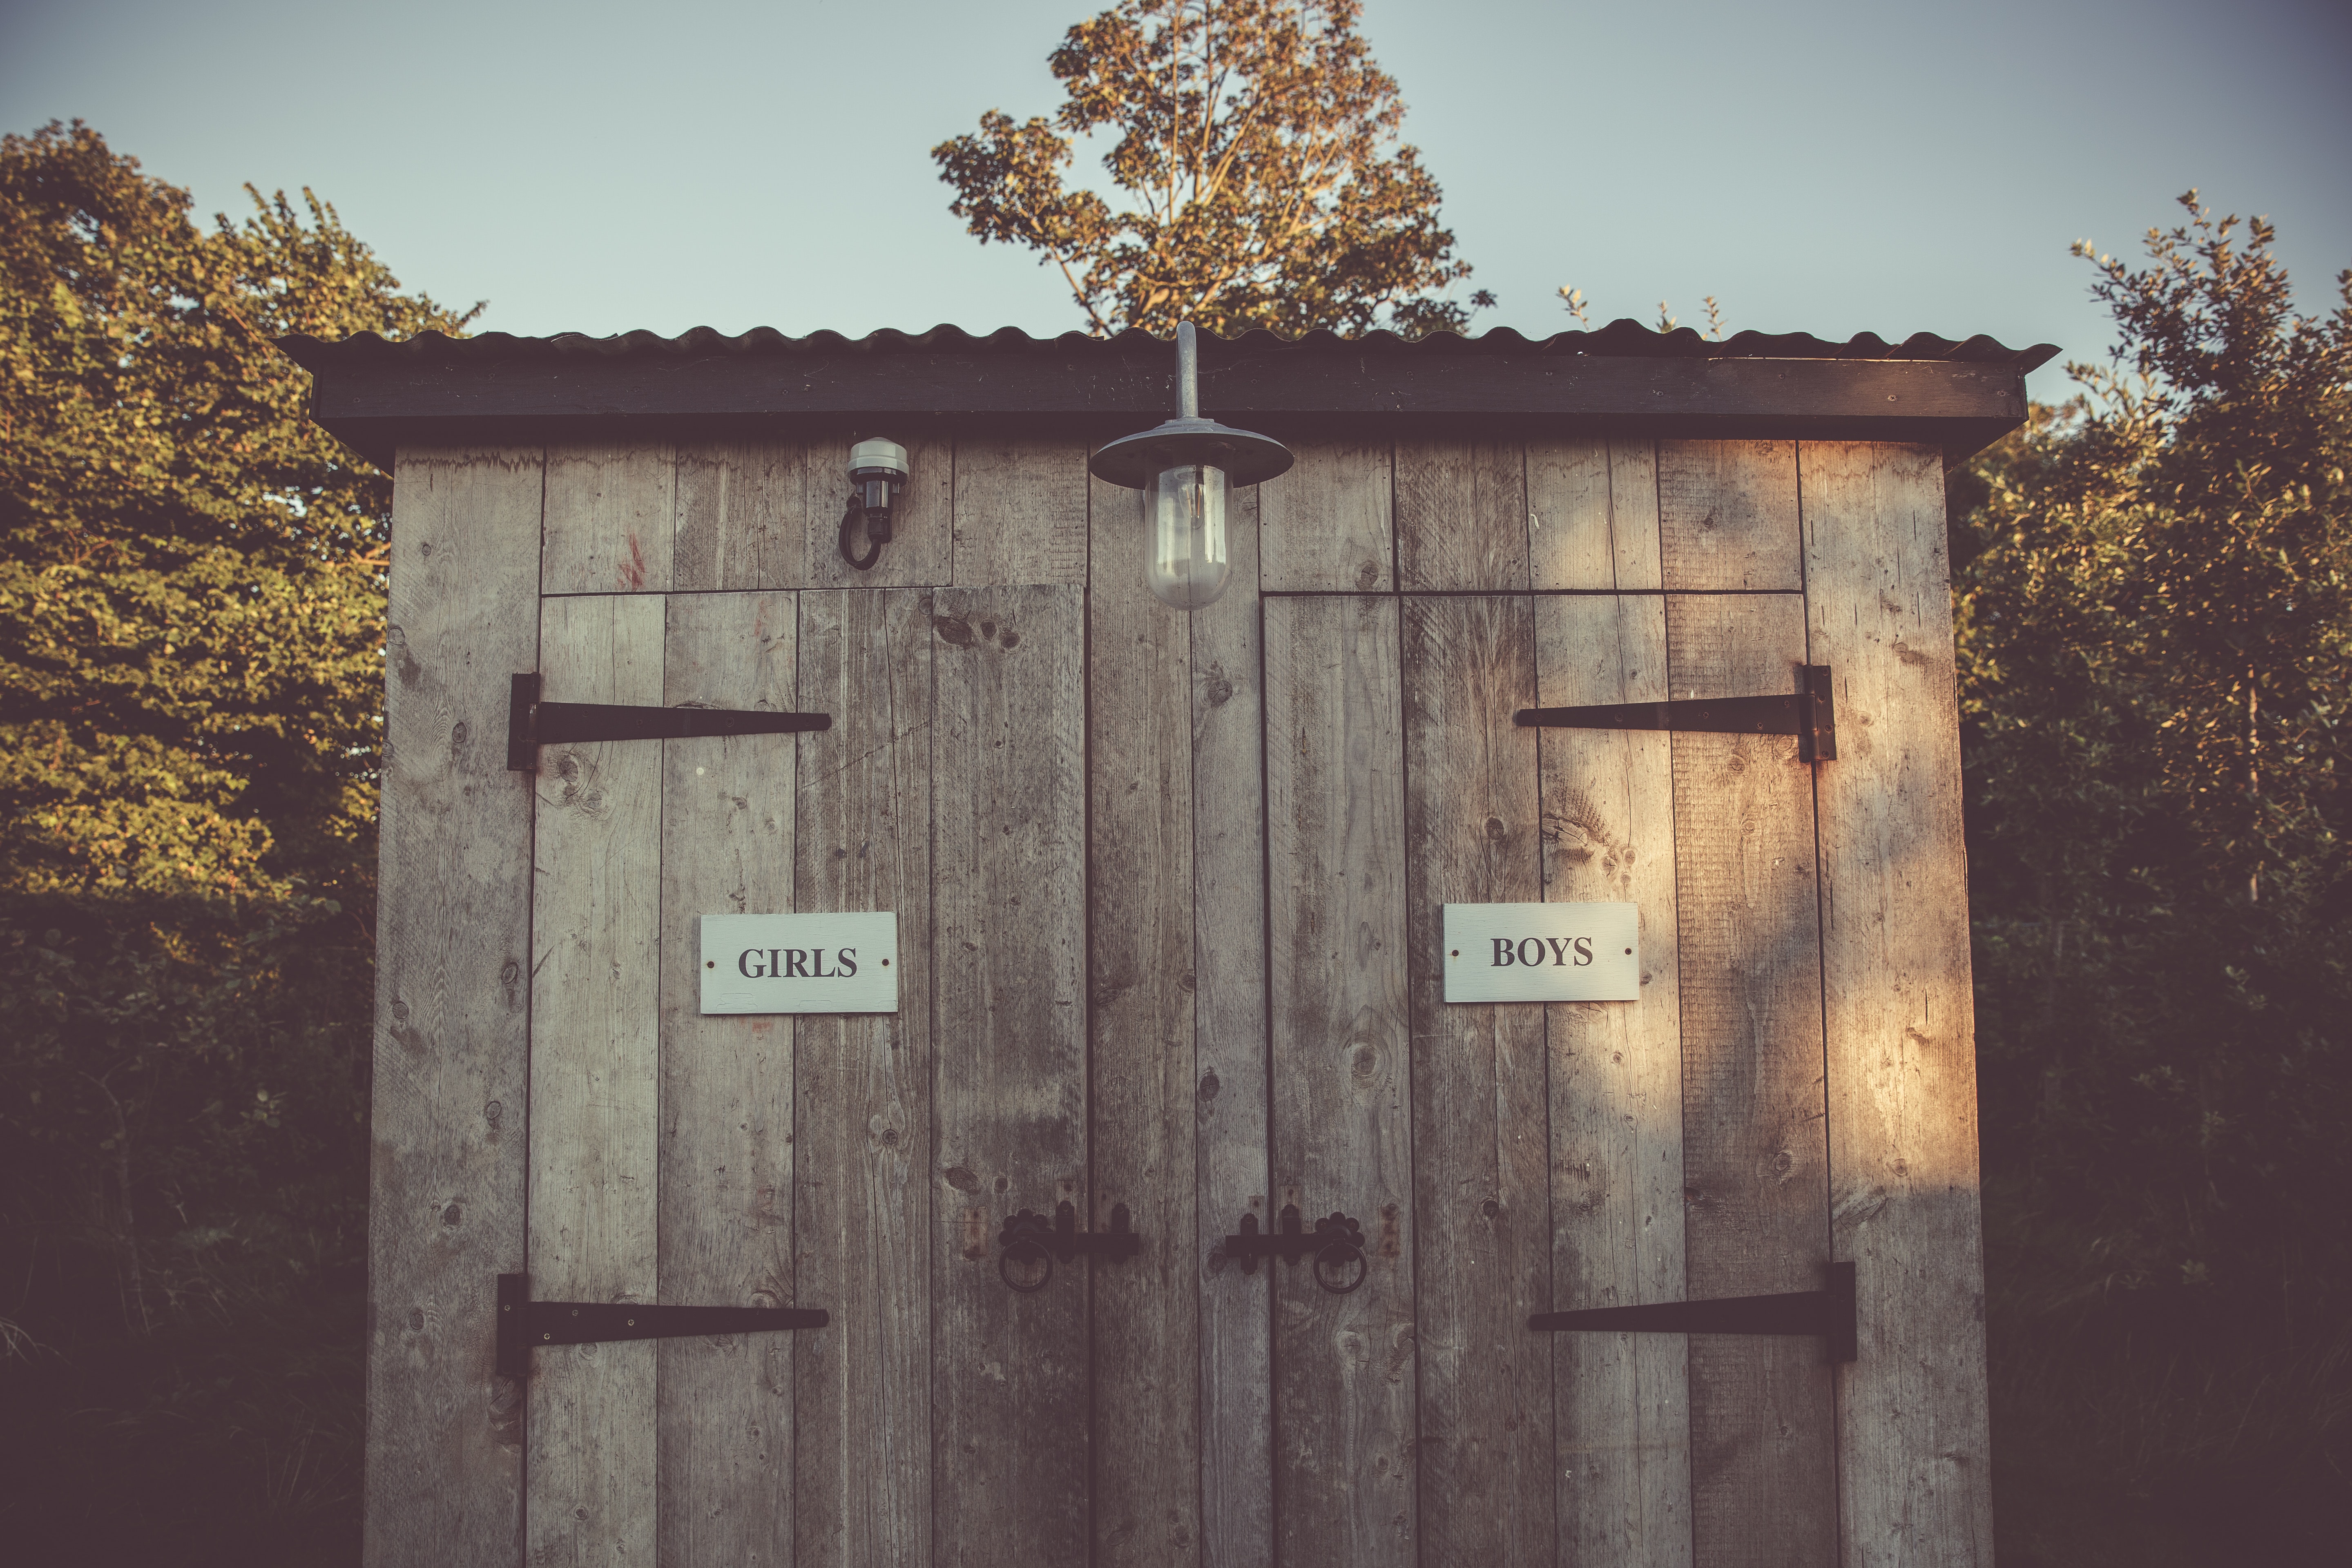
tree, house, wood, building, door, shed, architecture, window, plant, outhouse